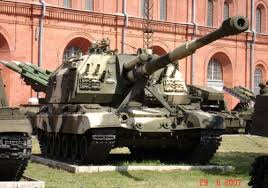
Label: Self Propelled Artillery